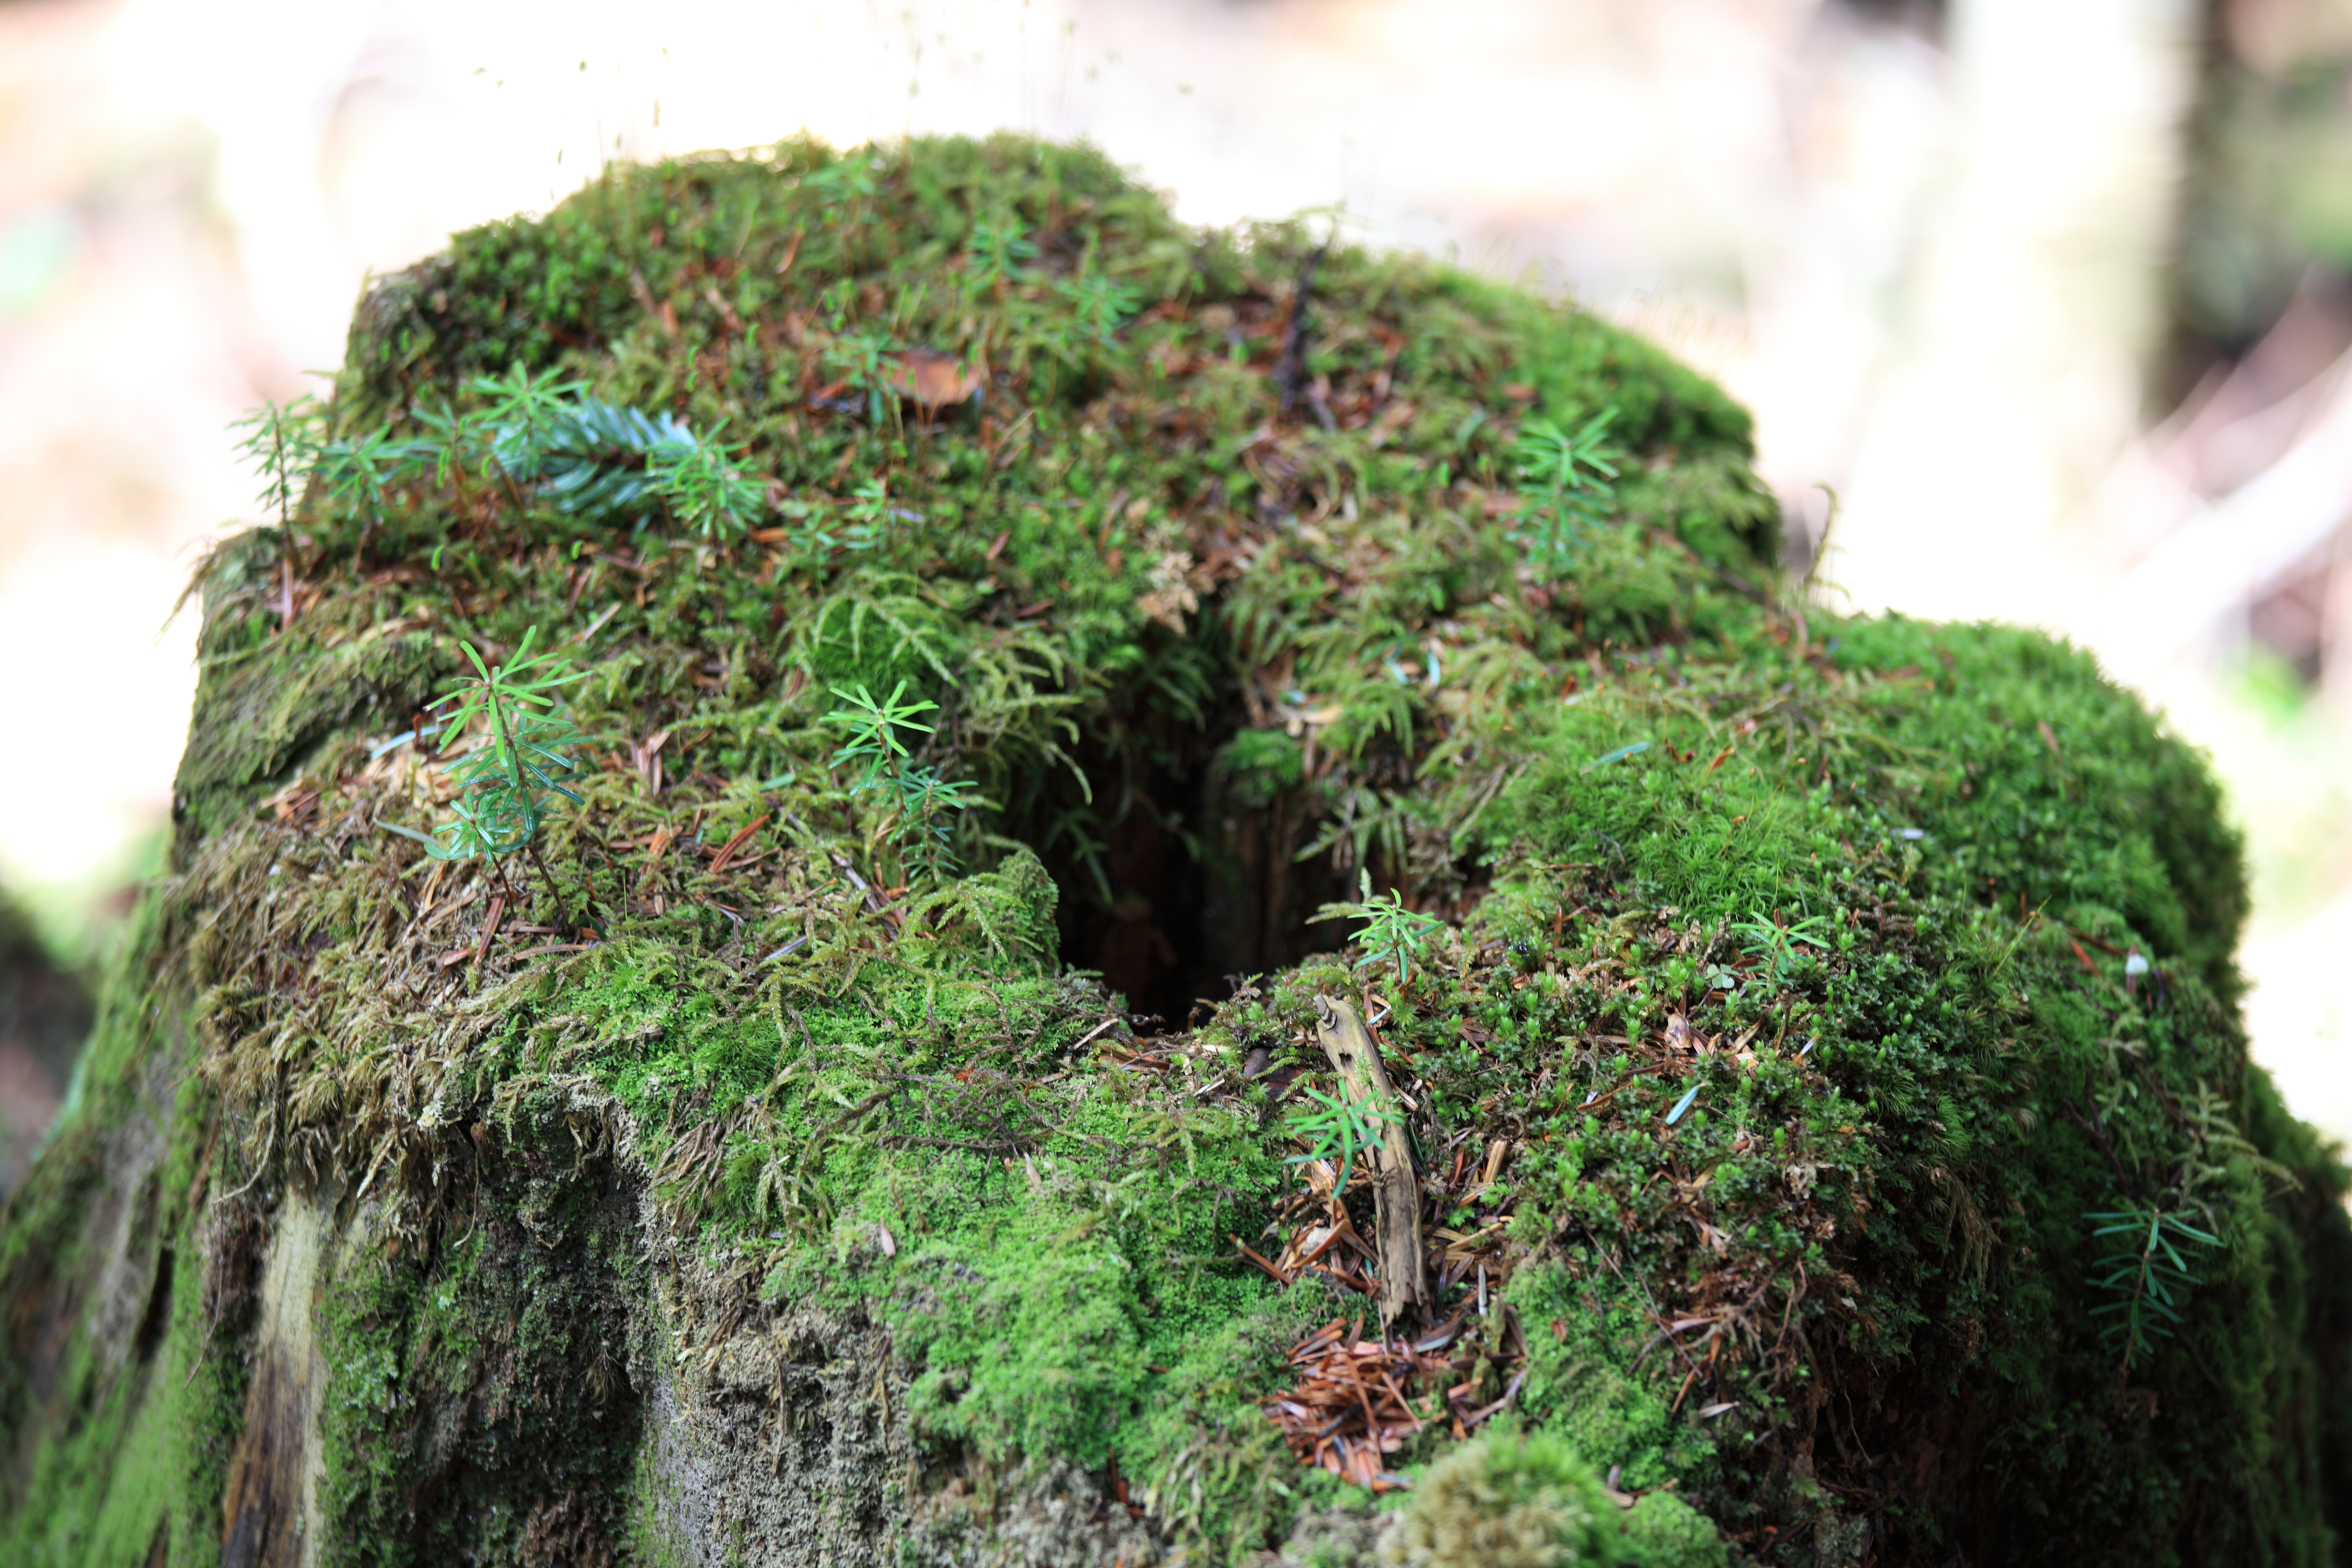
tree, forest, plant, leaf, flower, trunk, moss, green, high, jungle, soil, botany, flora, houseplant, spruce, shrub, rainforest, 5d, hires, woodland, tone, markii, ecosystem, hi, res, resolution, gunma, katashina, woody plant, land plant, non vascular land plant